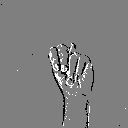
ASL letter: n